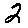
Label: 2